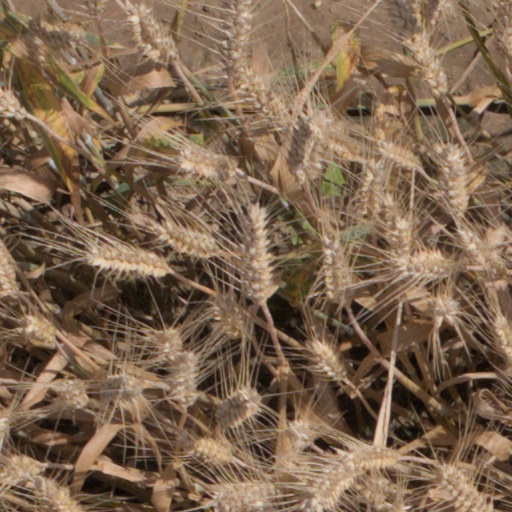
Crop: wheat